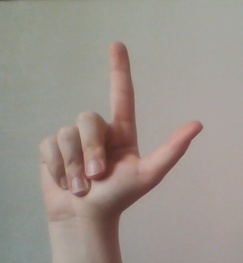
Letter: laam